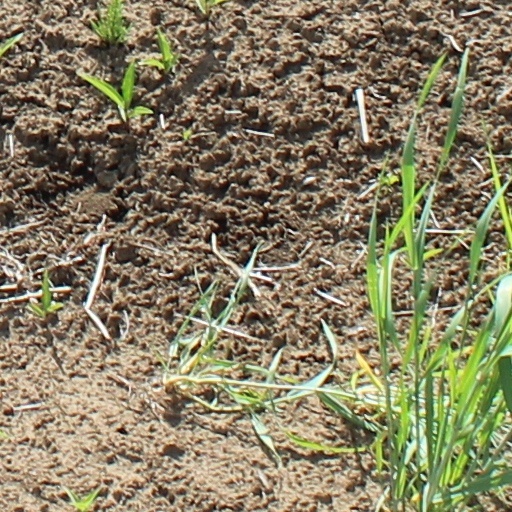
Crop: wheat